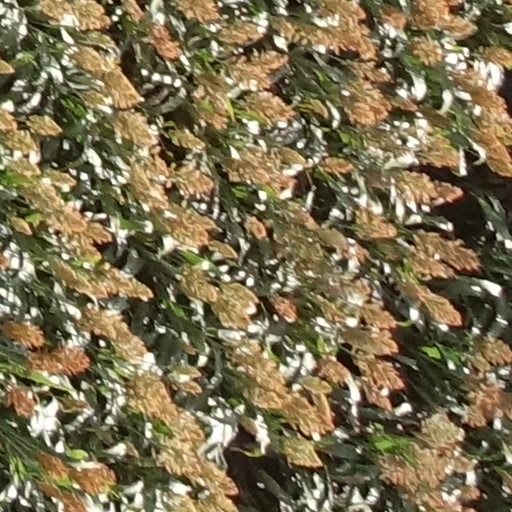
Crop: sorghum